Heydar Aliyev

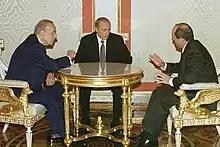
A meeting between Heydar Aliyev, Vladimir Putin and Robert Kocharyan in Kremlin on 30 November 2001

On 3 October 1993, Aliyev organized the 1993 Azerbaijani presidential election where he allowed two unknown candidates to run against him. He was elected President of the Republic of Azerbaijan with 98.8 percent of the vote. On 11 October 1998, he was re-elected, winning 77 percent of the vote.